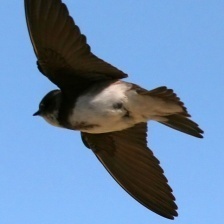
Species: SAND MARTIN
Scientific name: RIPARIA RIPARIA